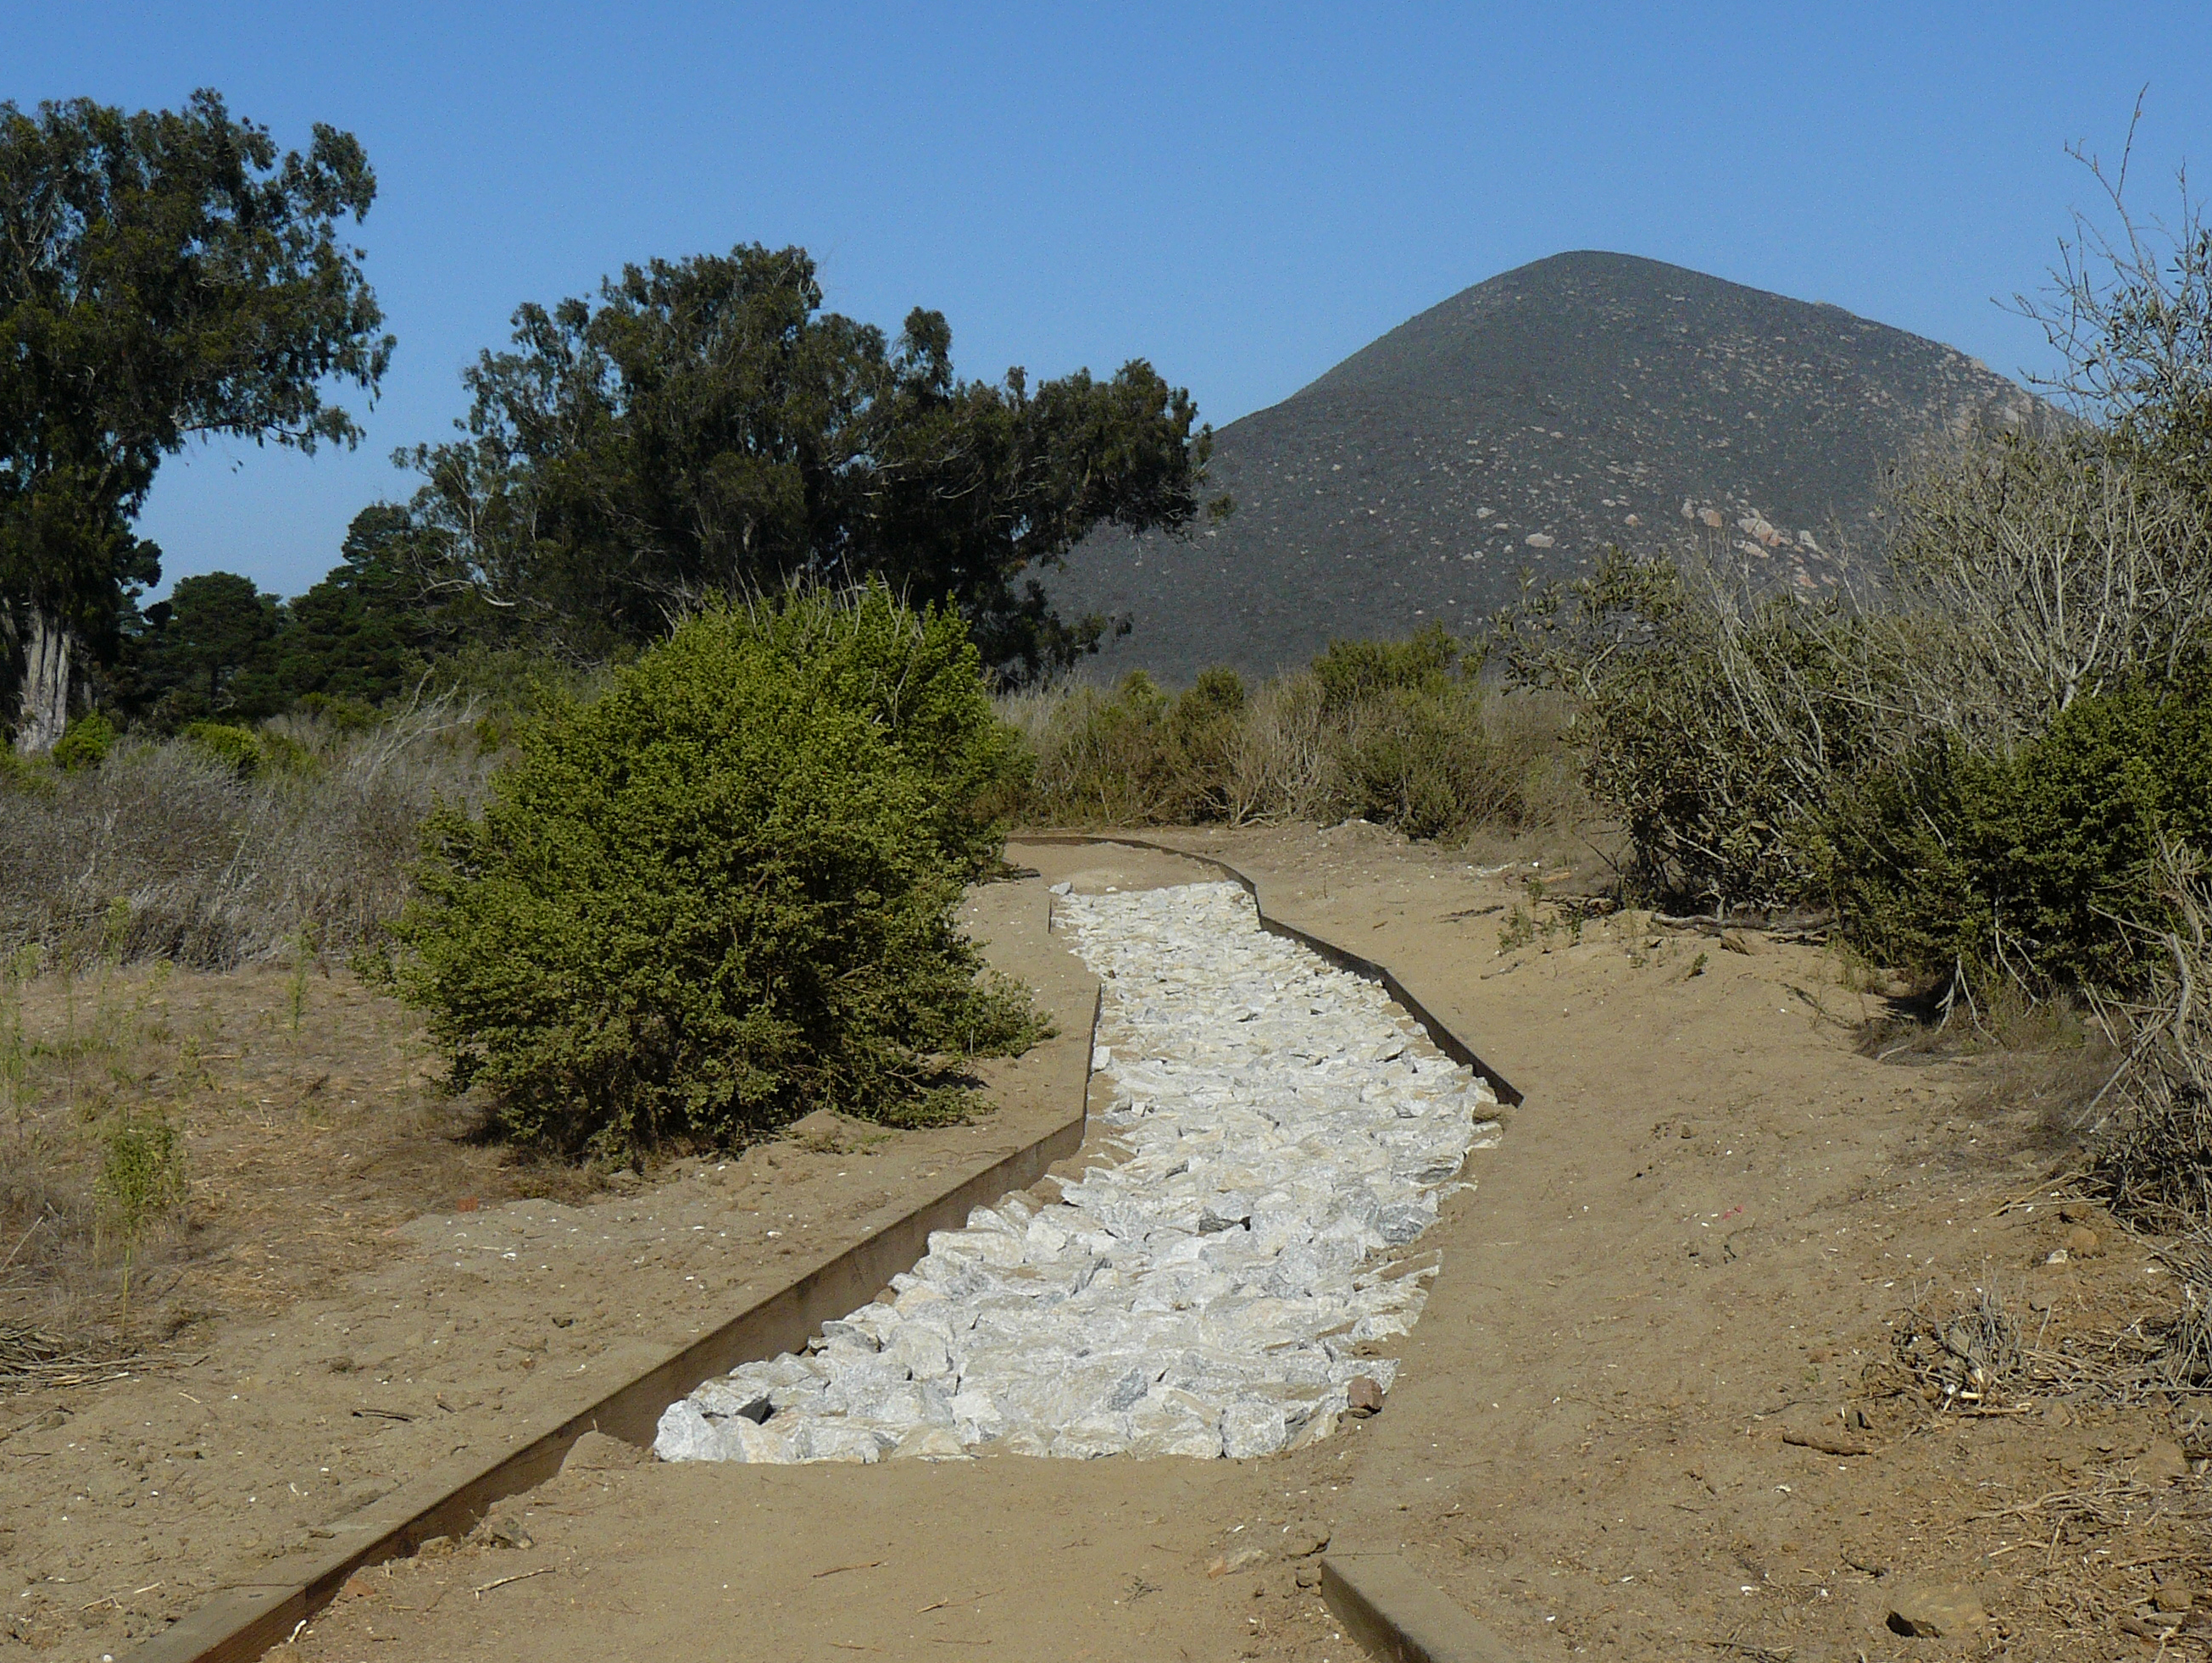
landscape, wilderness, trail, river, valley, soil, geology, habitat, ecosystem, birdingthecentralcoast, joycecory, natureandtravel, morrobaystatepark, wadi, natural environment